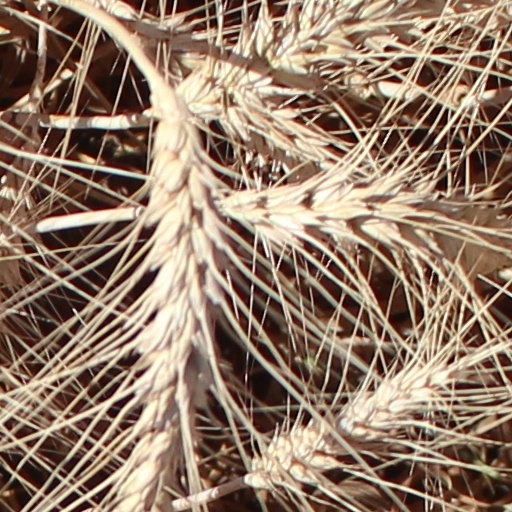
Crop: wheat